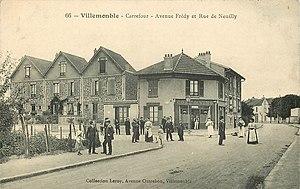
Villemomble.Avenue Frédy.Rue de Neuilly
L'avenue de Frédy est un des axes du centre historique de Villemomble.